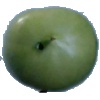
Label: Tomato not Ripened 1